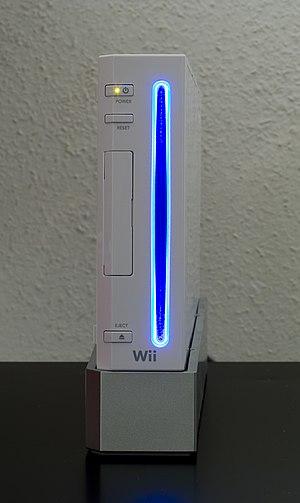
WiiConnect24 est le nom d'une fonctionnalité de la Wii, console de jeux vidéo de Nintendo, qui permet à celle-ci de rester connectée en permanence à Internet, et ce, même en veille pour télécharger divers contenus. Il est souvent confondu avec la Connexion Wi-Fi Nintendo permettant de jouer en ligne. Le service est arrêté en juin 2013.